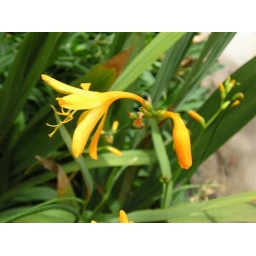
This yellow one keeps blooming. The red is over for this year, I guess.